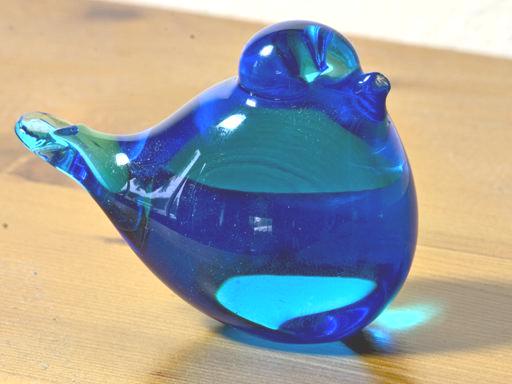
Material: glass